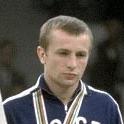
Age: 25